Reginald Judson

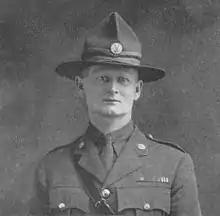
Judson

Reginald Stanley Judson, (29 September 1881 – 26 August 1972) was a New Zealand recipient of the Victoria Cross (VC), the highest military award for gallantry "in the face of the enemy" given to British and Commonwealth forces. He was awarded the VC for his actions in the Second Battle of Bapaume during the First World War.